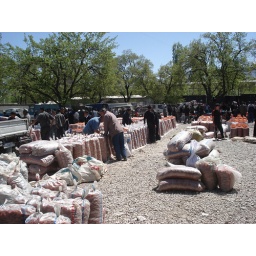
Dried fruit wholesale market in Isfara, Tajikistan